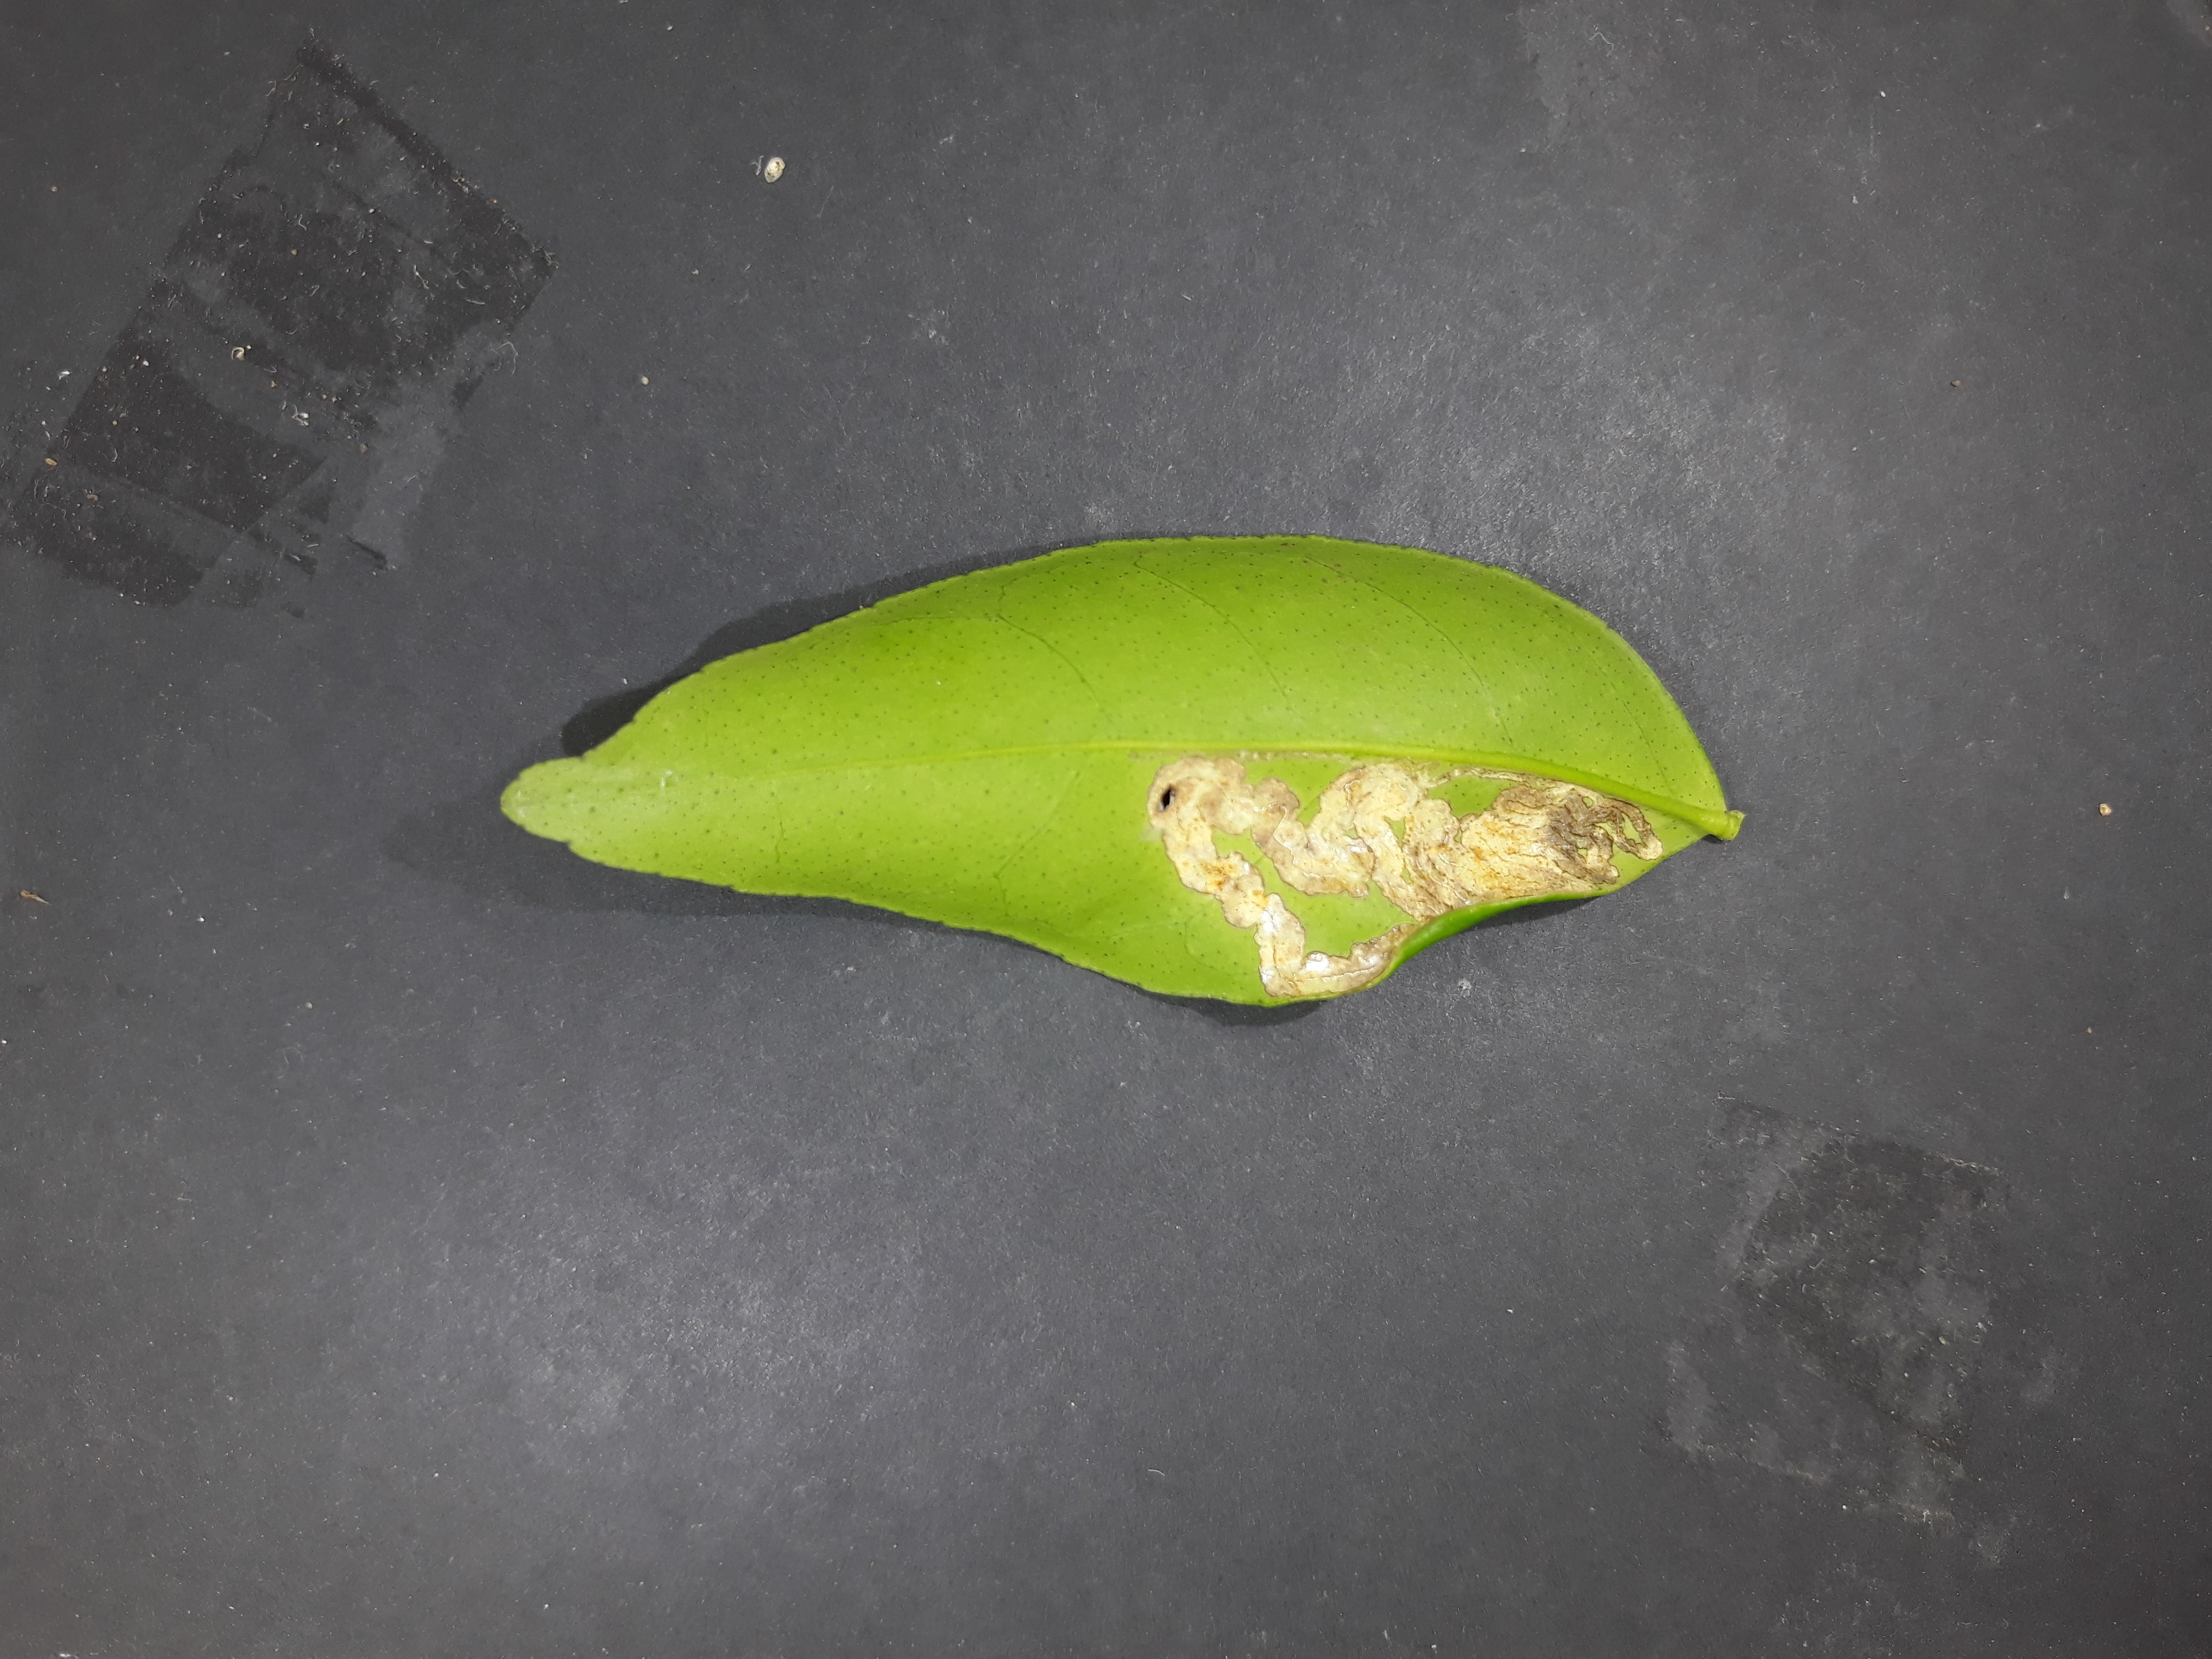
Label: Citrus_leafminer